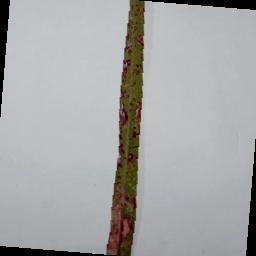
Label: Rice___Leaf_Blast